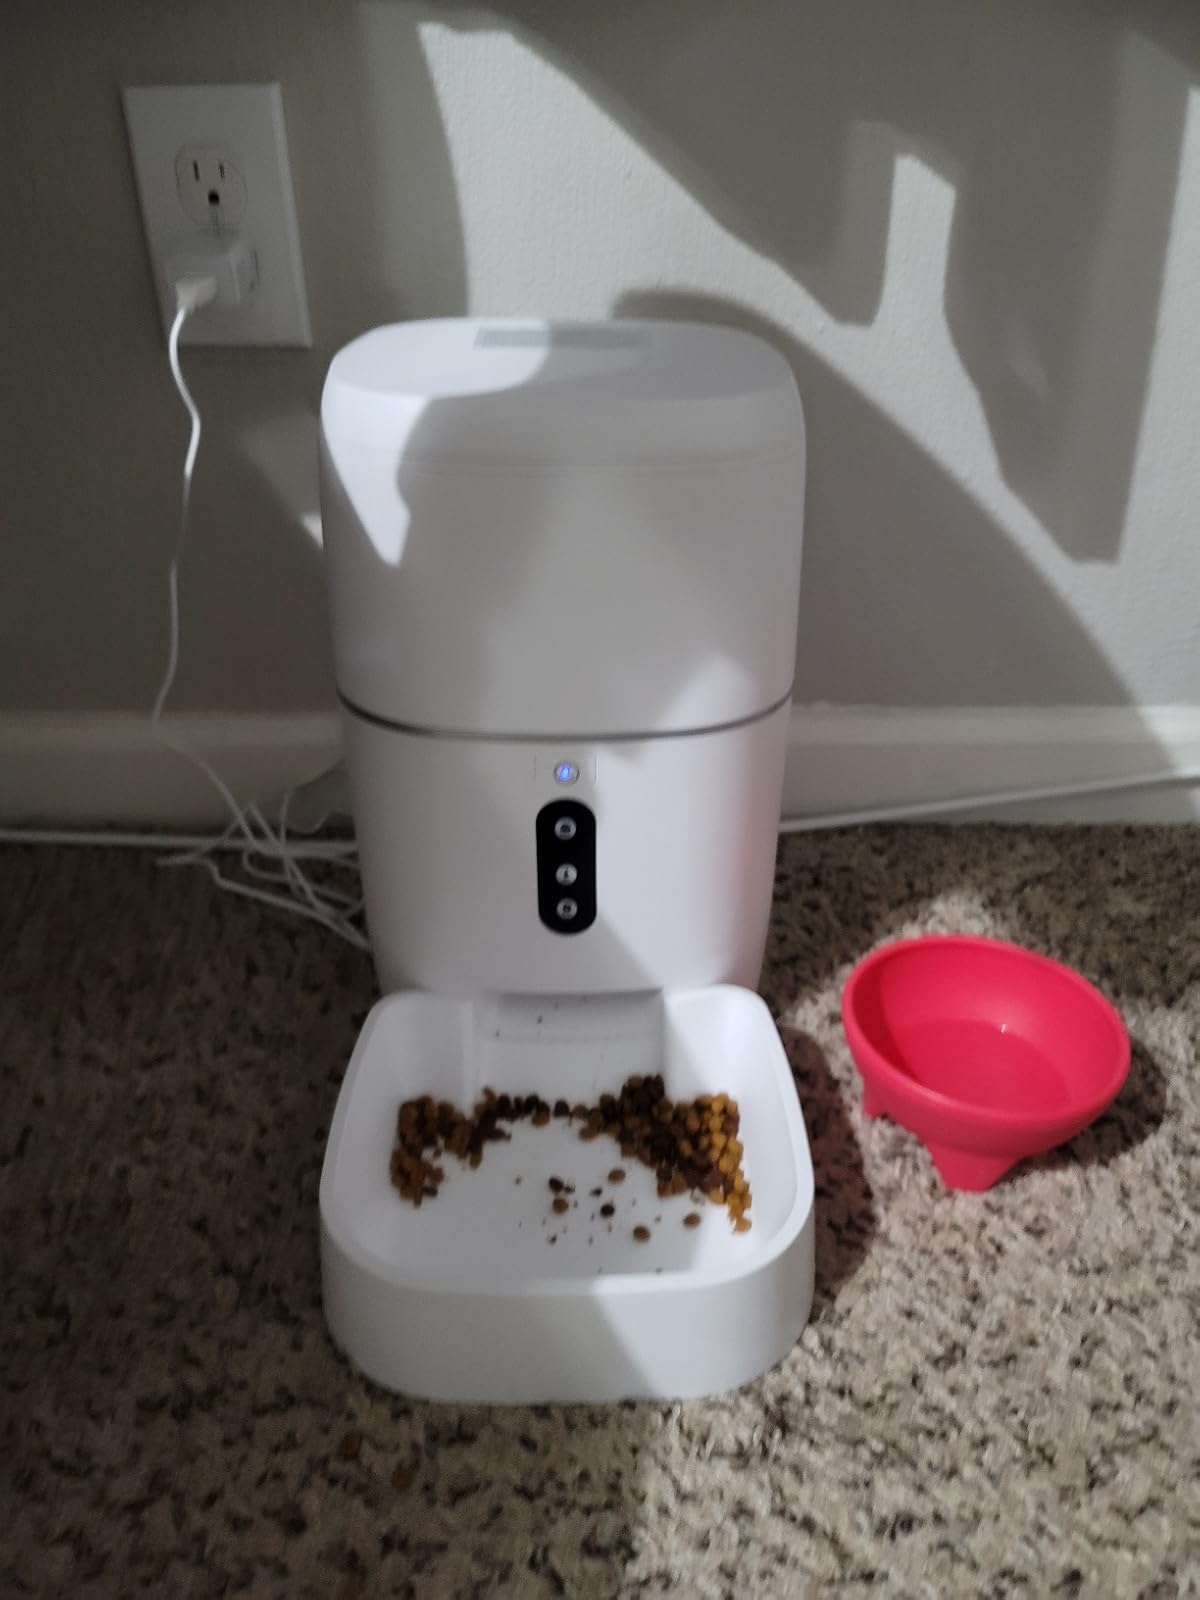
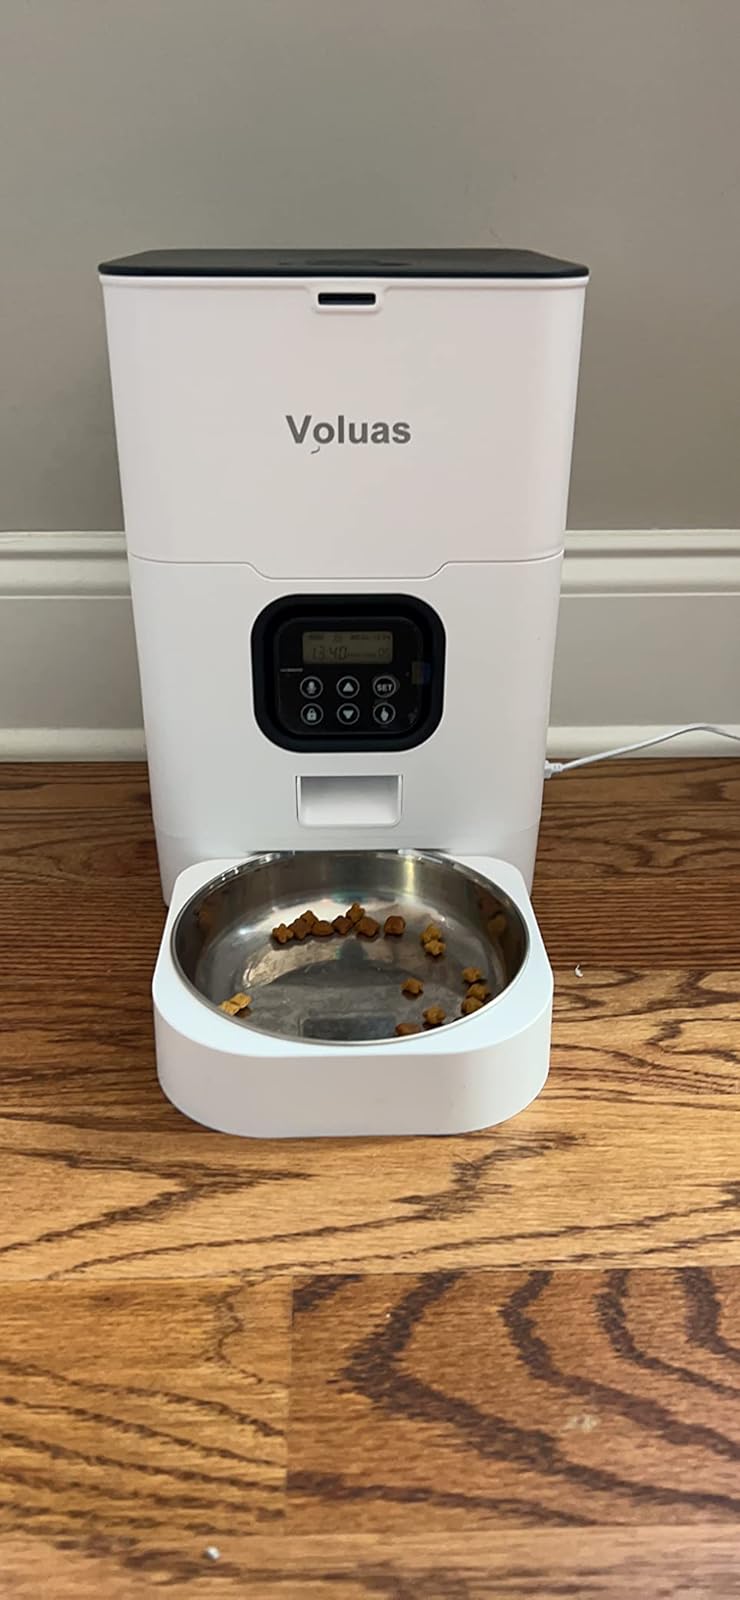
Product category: items_feeder
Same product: no